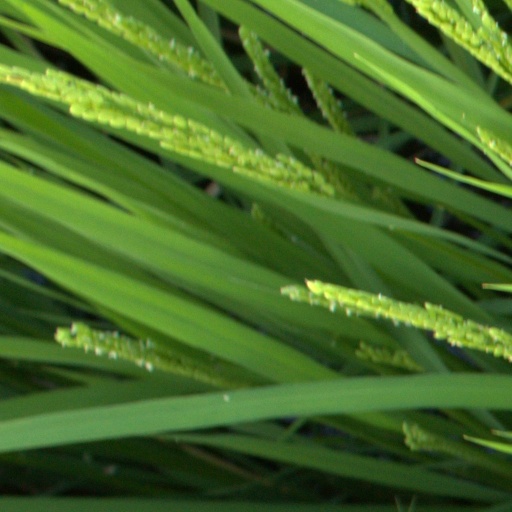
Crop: rice